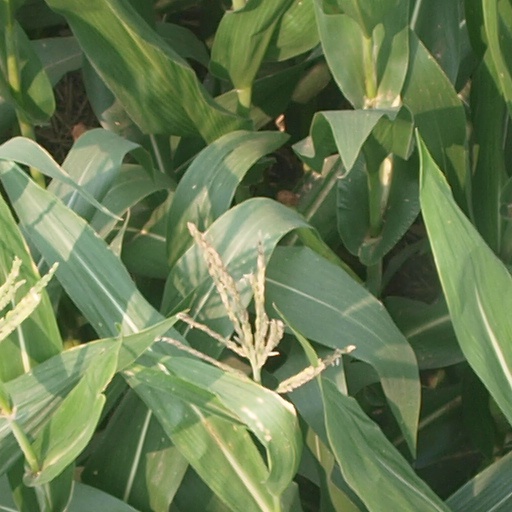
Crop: maize; corn